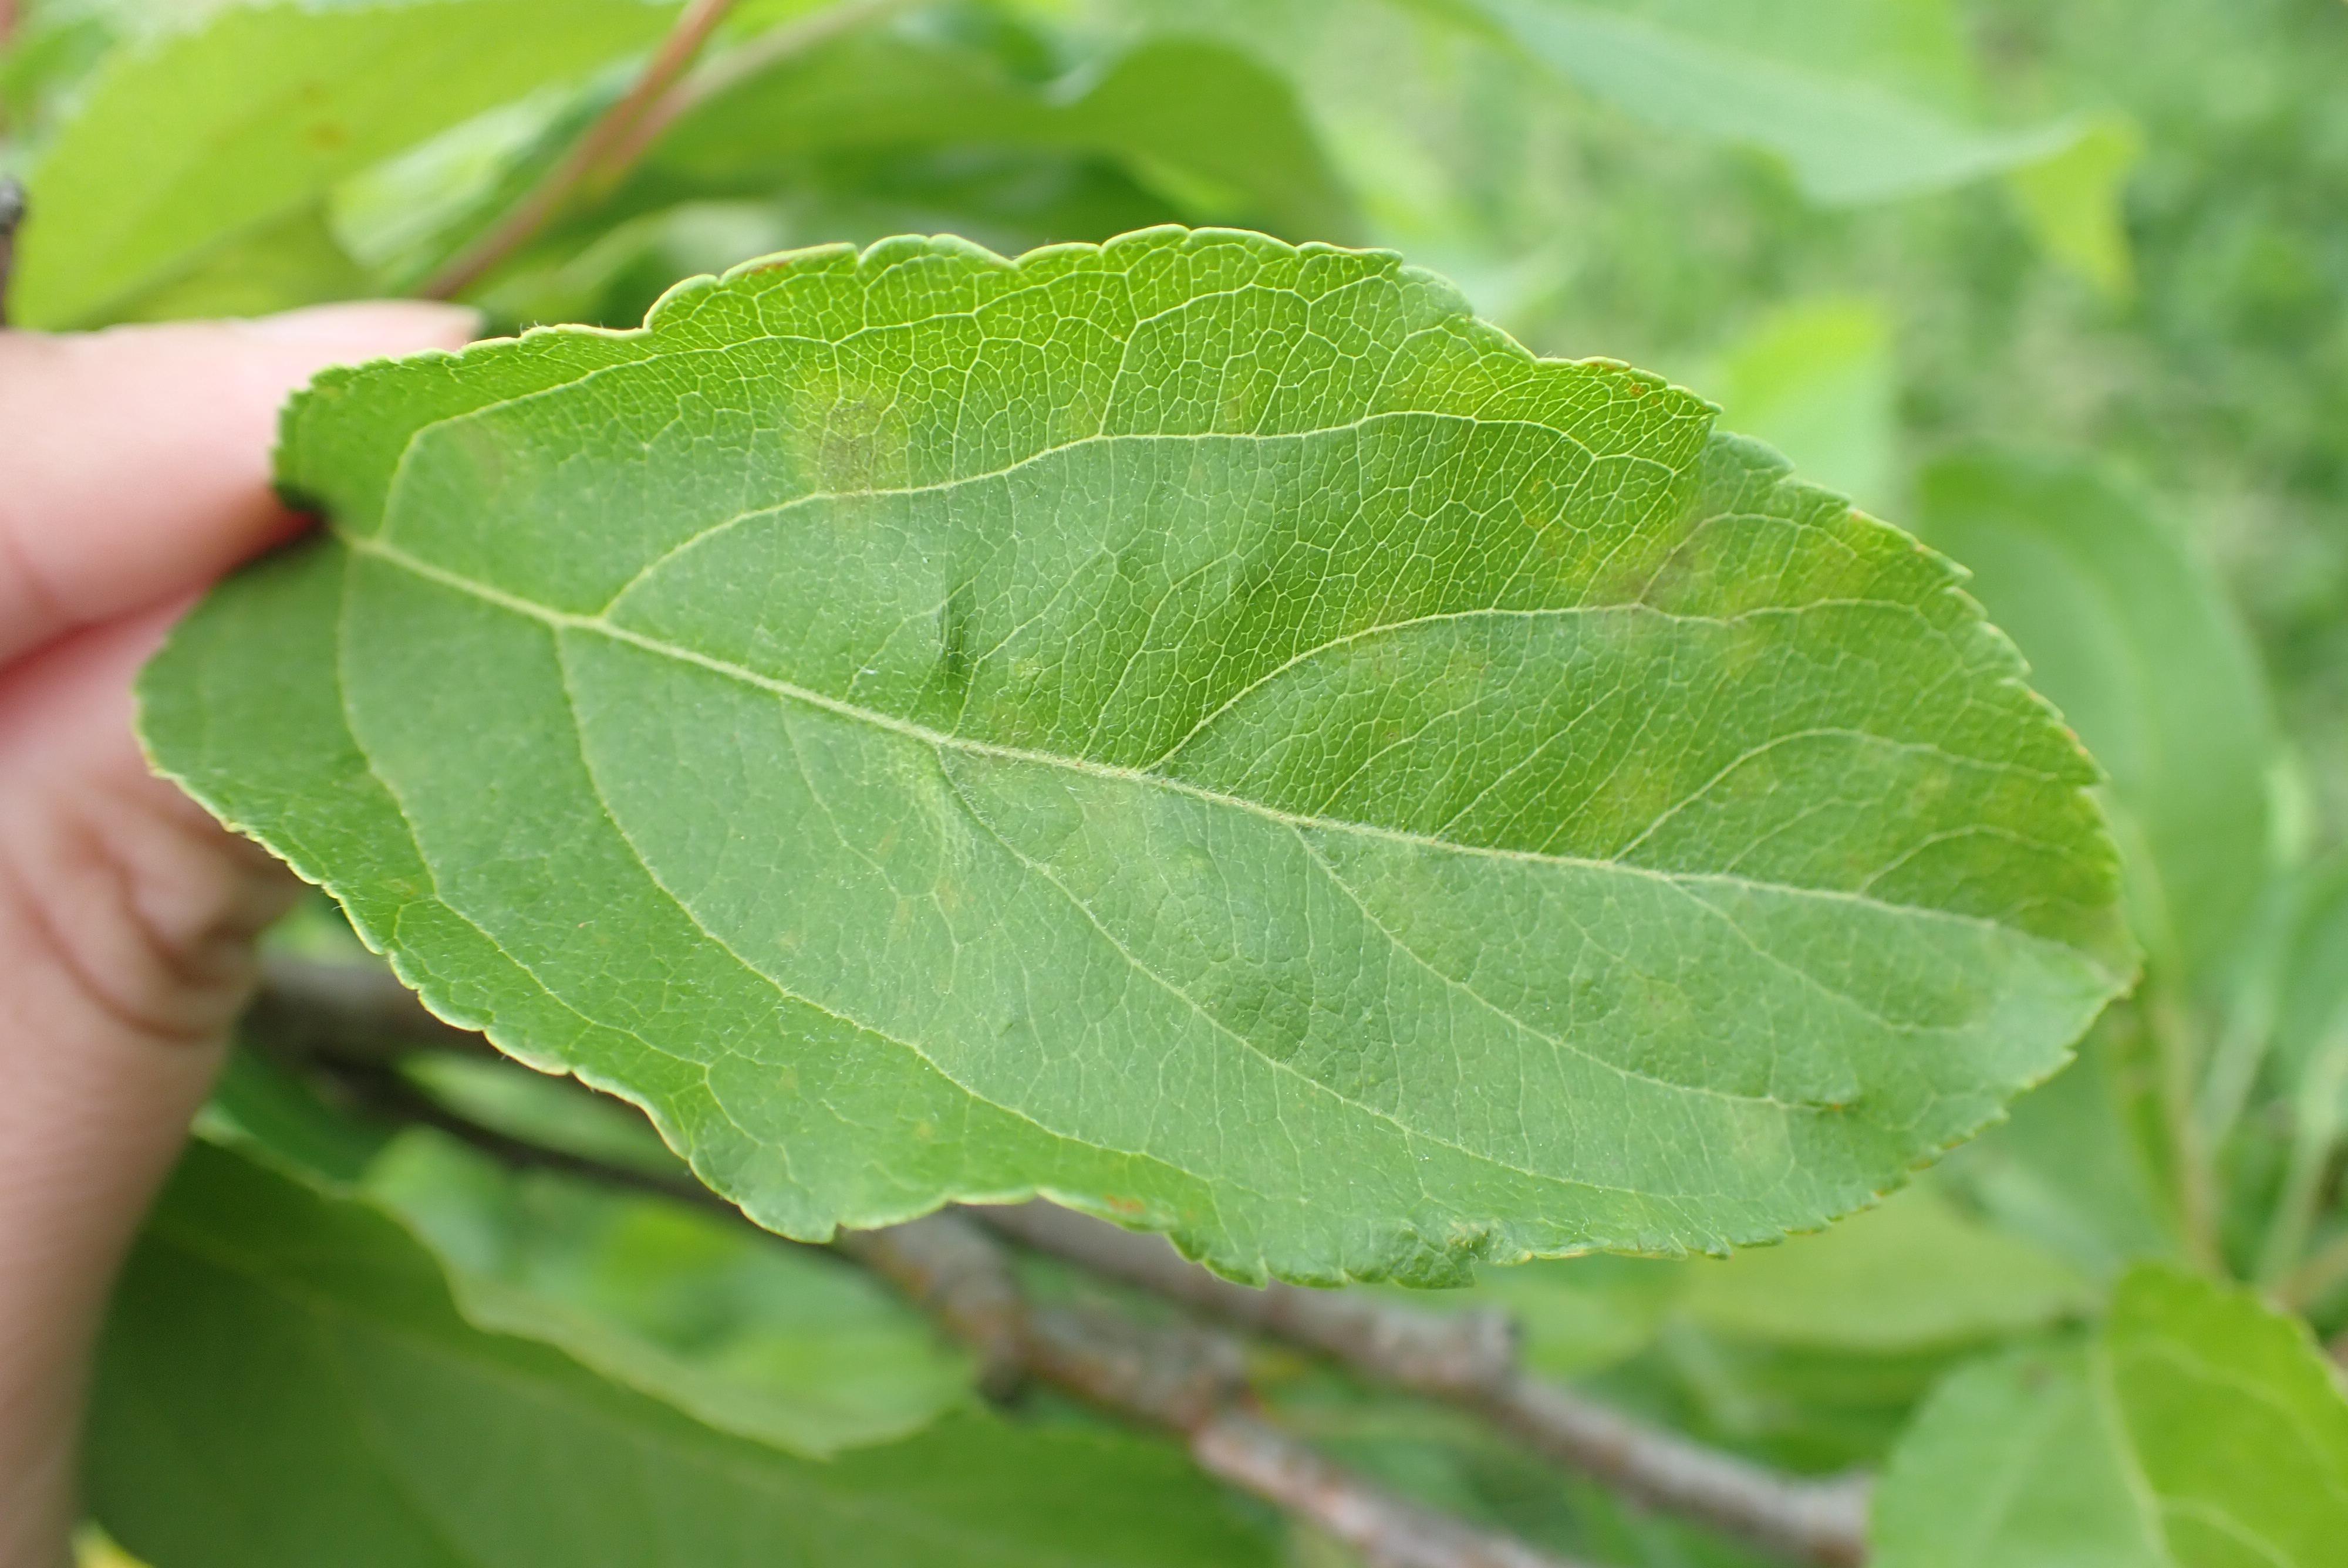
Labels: scab